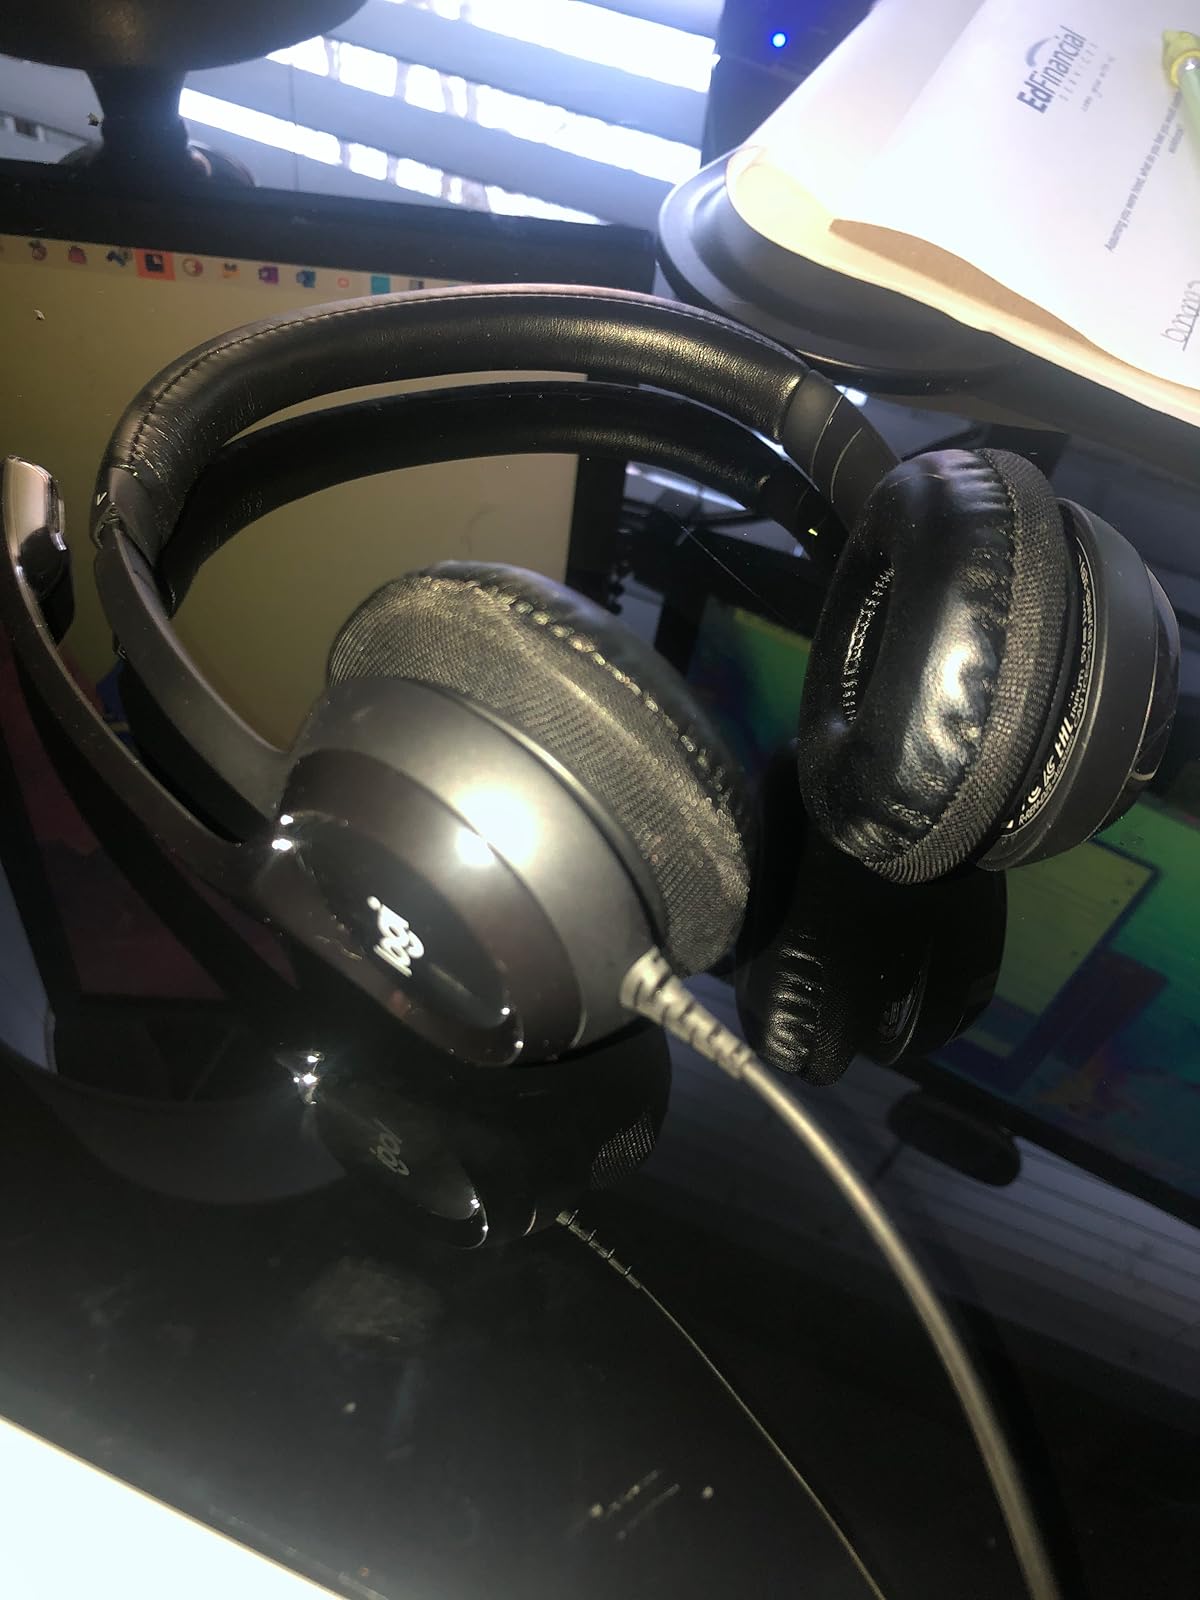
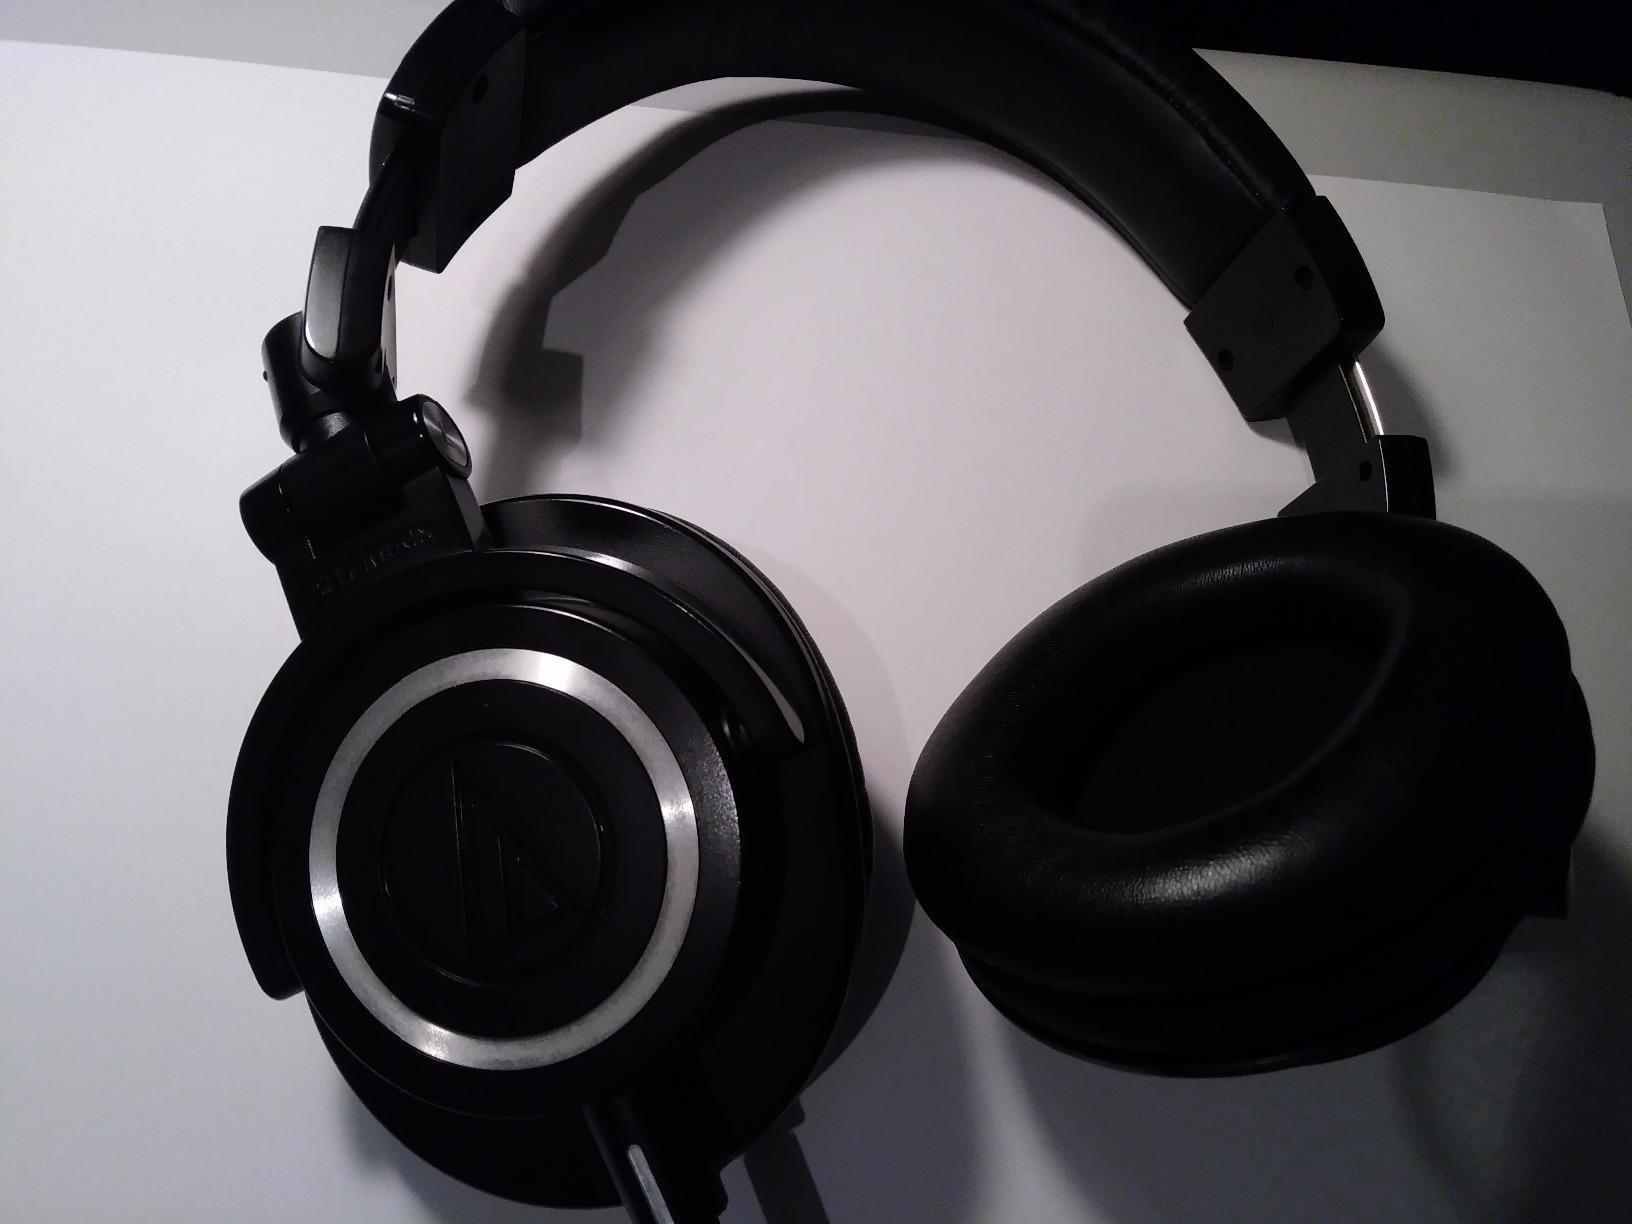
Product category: headphones
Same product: no